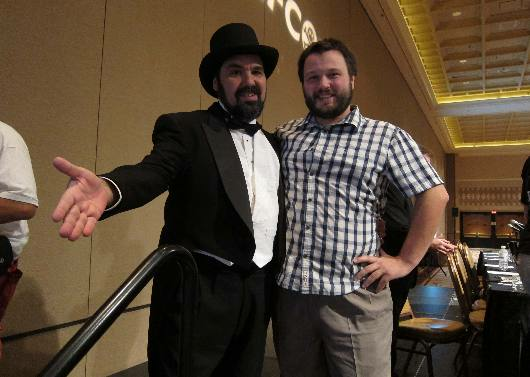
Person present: Yes